Oromia Coffee Farmers Cooperative Union

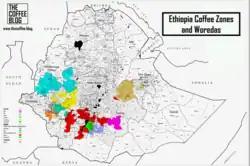
Ethiopian coffee zones

The OCFCU states their vision for the Union is that they "aspire to see cooperative societies who strongly emerge as the engine of development in rural and urban settings to achieve transformation."